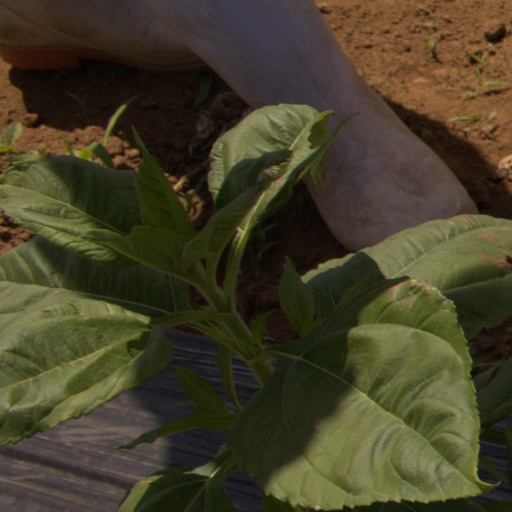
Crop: Jerusalem artichoke